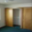
Label: wardrobe